Richmond, Queensland

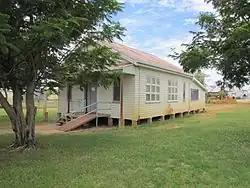
St John the Baptist Anglican Church, Richmond, 2014

The Great Northern railway reached the town in June 1904. At the official celebration on 2 June 1904, it was explained that the line was the first to be built by cheaper methods by replacing the track ballast with packed earth, but the cost saving was at the expense of train speed, which was expected to be 15 miles per hour. It was hoped that cheaper methods would allow more pastoral areas to be serviced by rail with an immediate desire to connect through to Cloncurry.